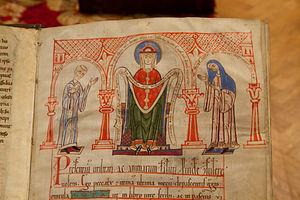
Codex Guta-Sintram, 1154. Italiano: Particolare del Codice Guta-Sintram, manoscritto miniato su pergamena realizzato in Alsazia nel 1154.
Wintzfelden [vint͡sfɛldən] est une localité française située dans le département du Haut-Rhin et la région Alsace. Cette localité n'est pas une commune car elle a la particularité d'avoir toujours été rattachée à la mairie de Soultzmatt. L'église Sainte-Odile est attachée à la paroisse de Soultzmatt. C'est un village de 560 habitants faisant partie du ban de la commune de Soultzmatt. La localité est située sur le site d'un village disparu, Thannwiller est un hameau qui est peuplé aujourd'hui d'une ferme. Le nom du village provient du nom du moine Wingold de la collégiale de Lautenbach qui défricha l'endroit.
La bibliothèque du Grand Séminaire est une bibliothèque privée située à Strasbourg, à proximité de la cathédrale, dans l'enceinte du Séminaire Sainte-Marie-Majeure. Elle conserve d'importants fonds patrimoniaux, notamment dans le domaine des sciences religieuses.